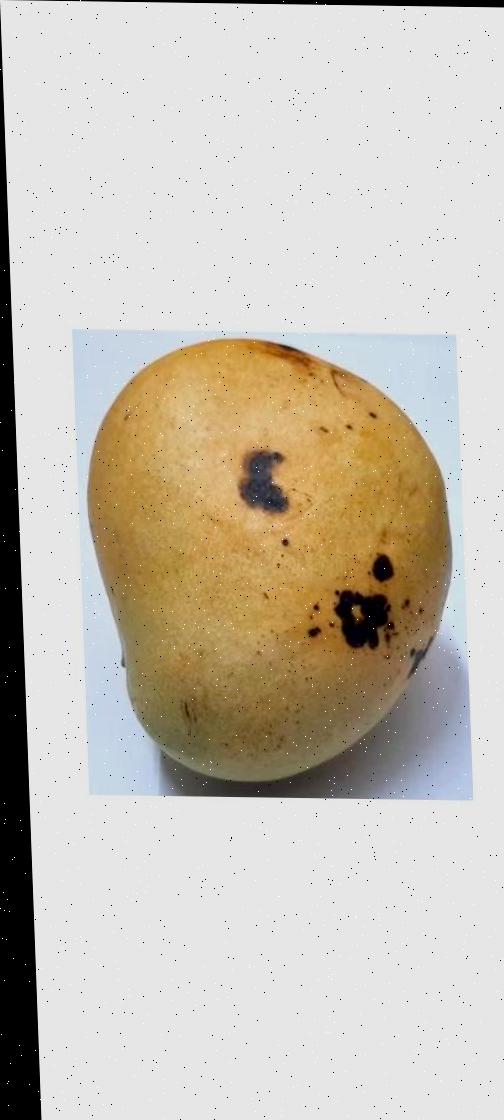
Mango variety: Bari-11